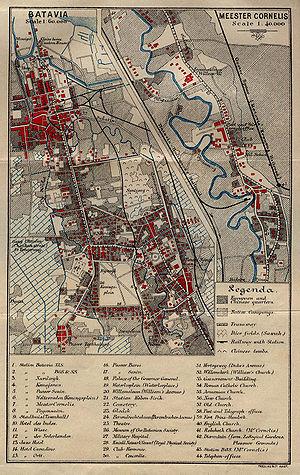
Batavia était le nom du siège de la Compagnie néerlandaise des Indes orientales en Insulinde de 1619 à 1799 puis de la capitale des Indes néerlandaises de 1799 à 1942. Son nom actuel est Jakarta, capitale de la République d'Indonésie.